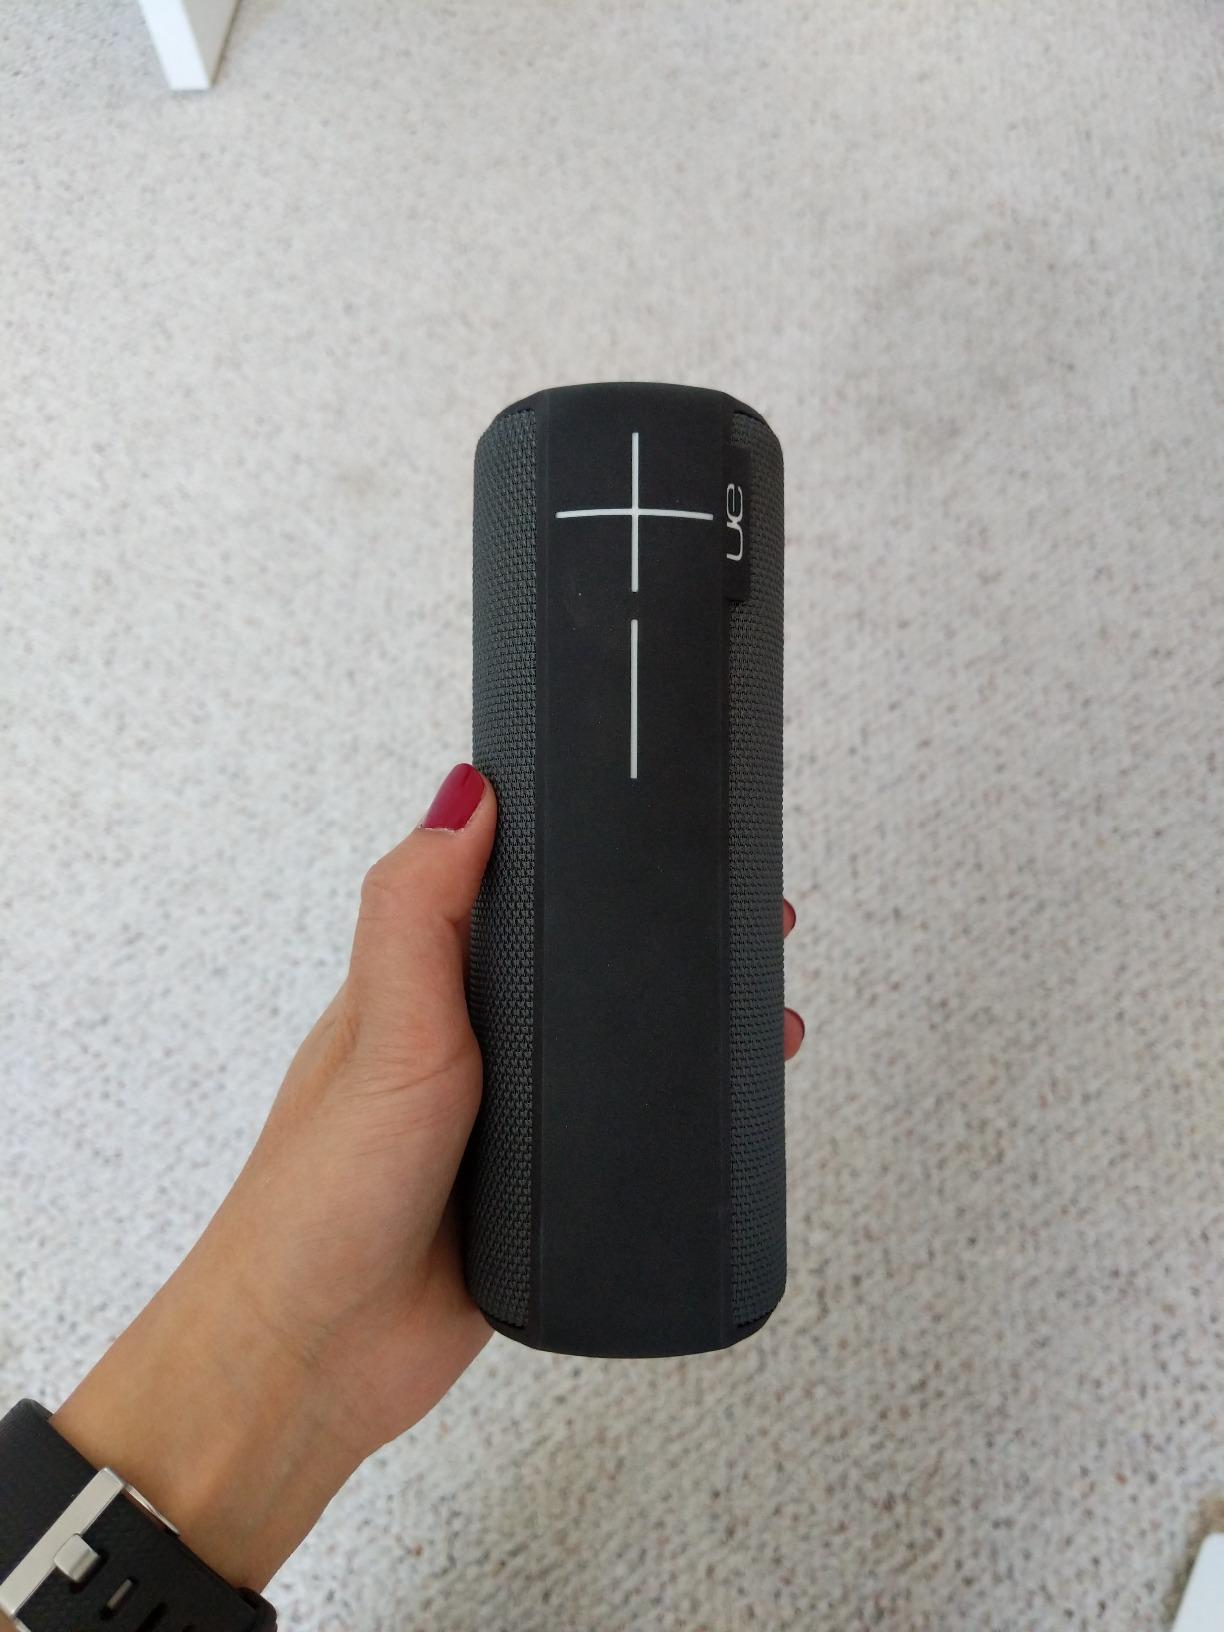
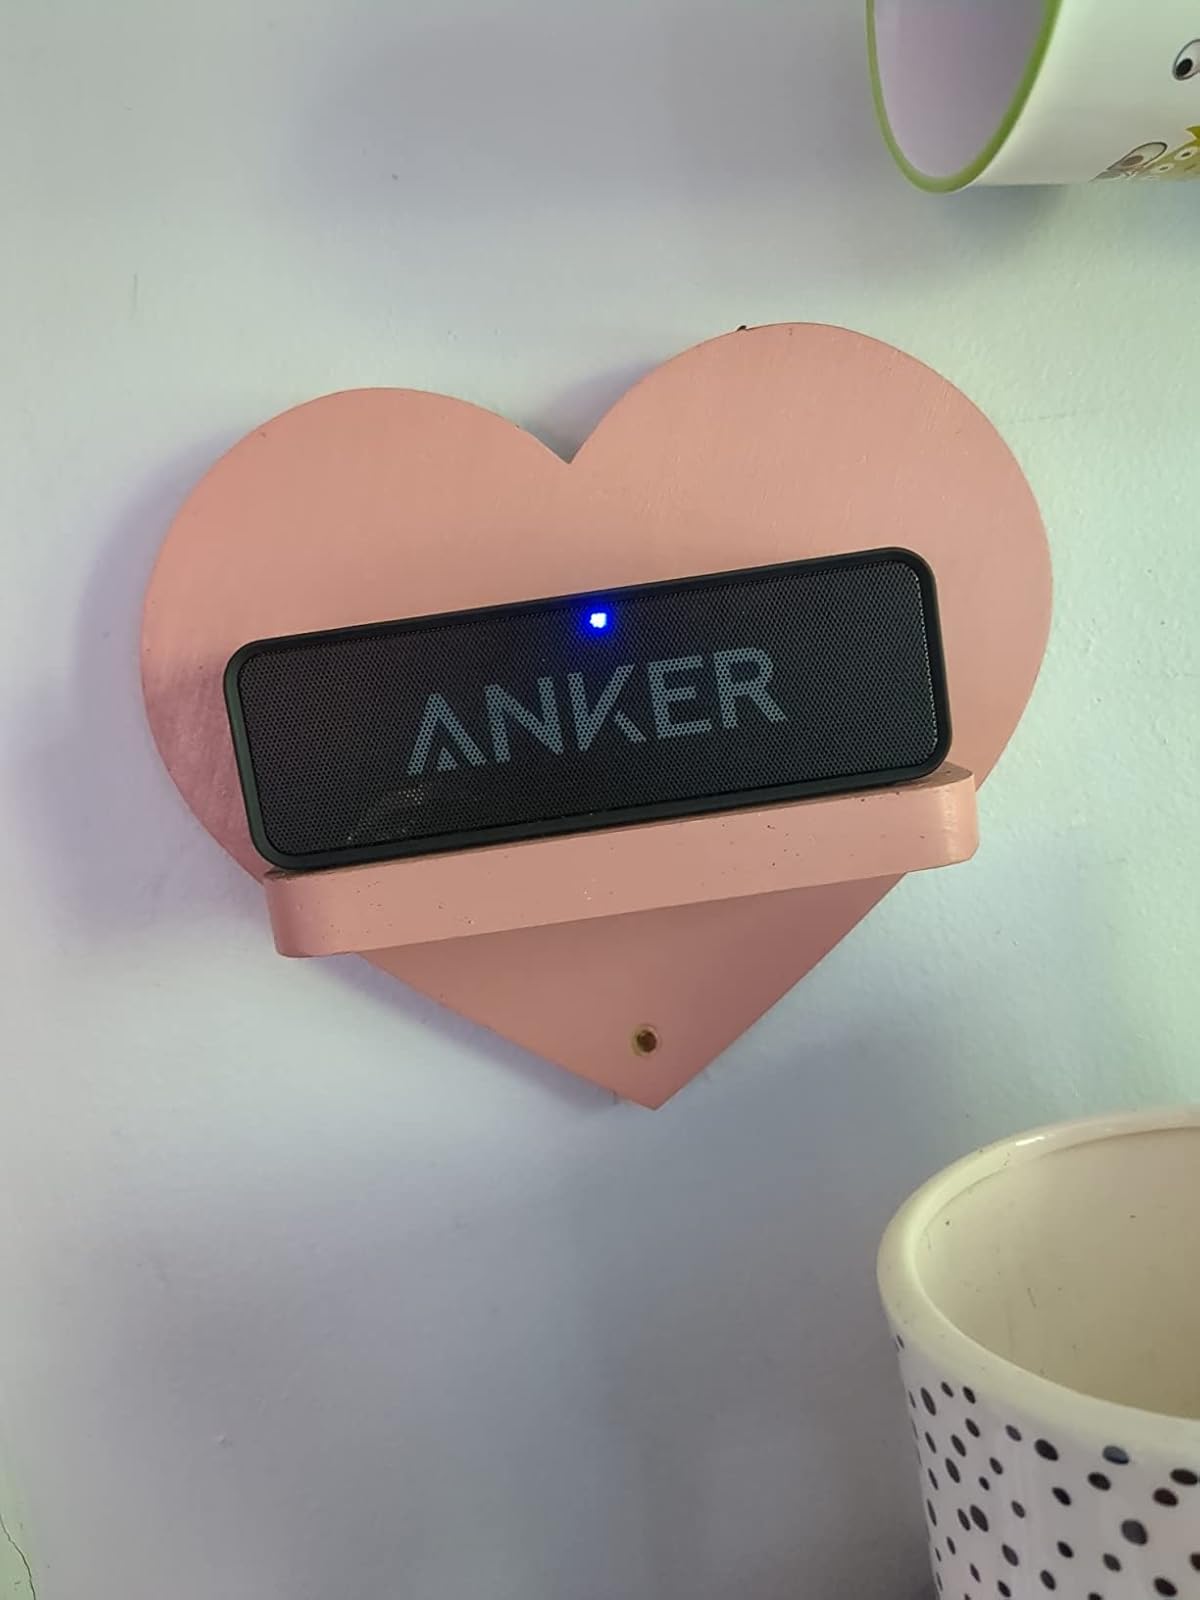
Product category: speaker
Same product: no